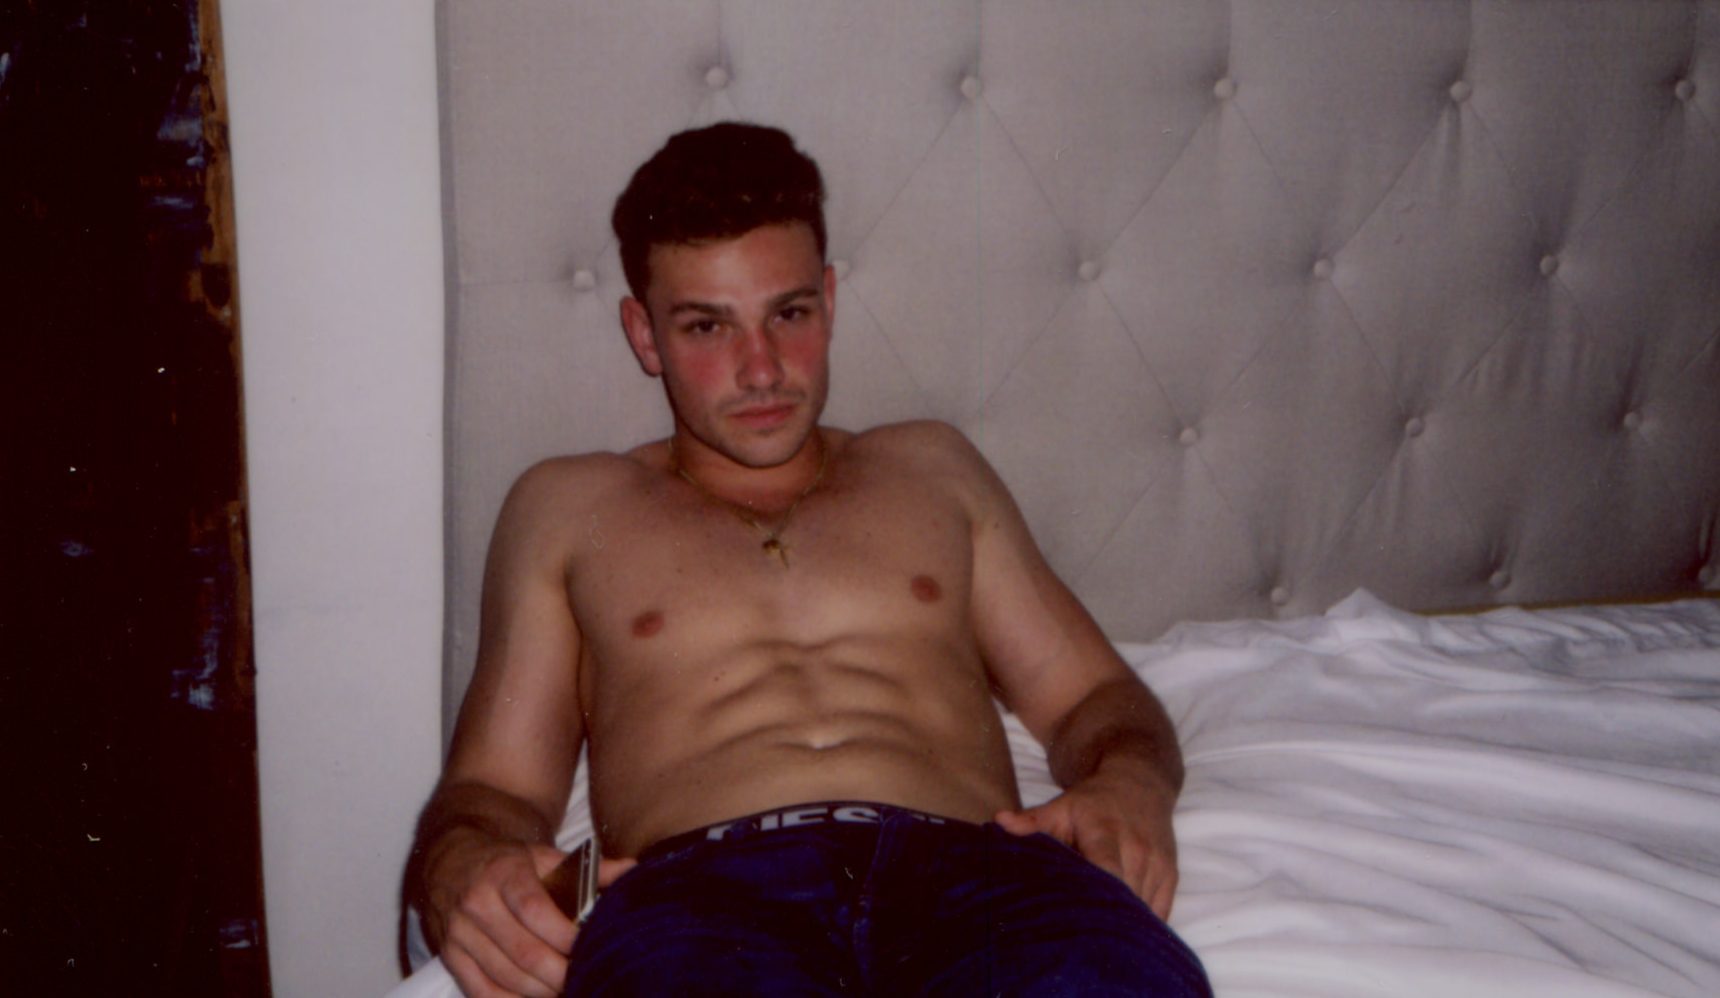
Gender: men